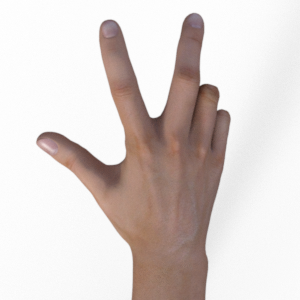
Label: scissors